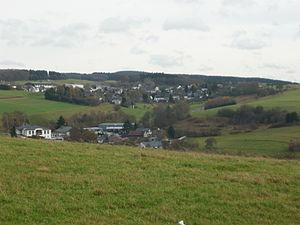
Mörsbach est une municipalité de la Verbandsgemeinde de Hachenburg, dans l'arrondissement de Westerwald, en Rhénanie-Palatinat, dans l'ouest de l'Allemagne.